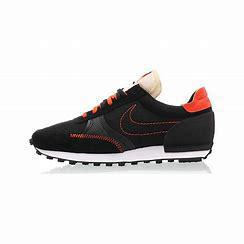
Brand: Nike
Model: Dbreak Type